Noli me tangere casket

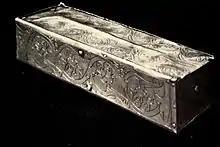
The "Noli me tangere" casket

The "Noli me tangere" casket ("Noli me tangere": Latin for "Don't touch me") was a small silver-gilt casket made in 1356 for the Aachen Cathedral Treasury. It measured 15.2 cm in length, 3.7 cm in height and 4.8 cm in width. The casket was kept in the "Marienschrein" together with the key relics of the cathedral until the nineteenth century and the casket remained in the possession of the cathedral treasury until its destruction during the Second World War.